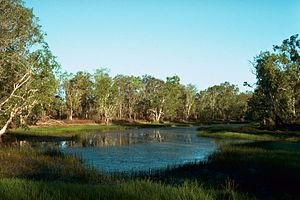
Un billabong est une étendue d'eau constitué d'un méandre mort qui se forme généralement quand le cours d'une rivière change. C'est un hydronyme typiquement australien.